Upper Burial Ground

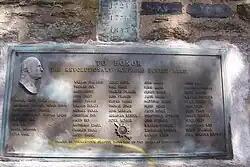
Upper Burial Ground Marker

The Upper Burial Ground is a cemetery in the Germantown section of Philadelphia, Pennsylvania. It is notable as the last resting place of 58 American soldiers from the Battle of Germantown in the American Revolution. Here also lies many of the founders of Germantown, including William Dewees, sheriff of Germantown's independent government. Also buried here is Zachariah Poulson, who died in 1844 after having published The American Daily Advertiser, Philadelphia's principal daily newspaper for many years. Another significant grave is that of Alexander Mack, the founder of the Schwarzenau Brethren (or German Baptist Brethren). Originally buried in Axe's Burial Ground in 1735, his remains were carefully removed in 1894 along with his field stone to the God's Acre in the rear of the Brethren church, where they now repose beside those of his son, Alexander, and family.